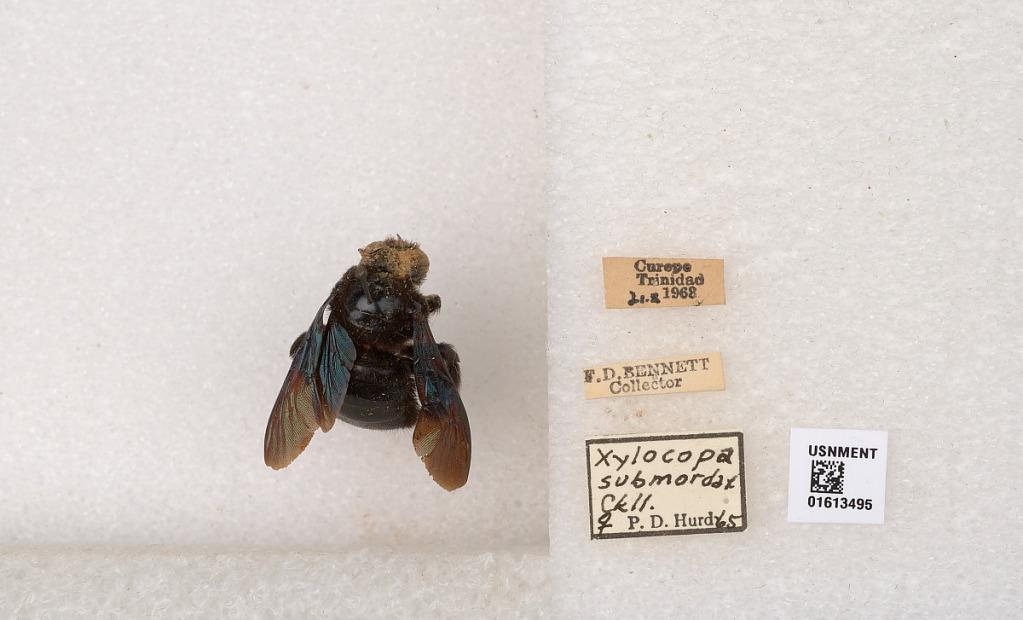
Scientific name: Xylocopa (Neoxylocopa) transitoria Pérez
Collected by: F. Bennett
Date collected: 1968-8-21
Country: Trinidad and Tobago
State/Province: Tunapuna/Piarco
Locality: Curepe, Trinidad
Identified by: Hurd, P. D.